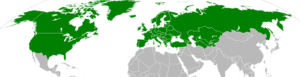
FN's Økonomiske Kommission for Europa
Kort over UNECE's 56 medlemslande.
FN's Økonomiske Kommission for Europa er et organ under FN's økonomiske og sociale råd, der blev etableret i 1947 med det formål at forbedre økonomisk samarbejde mellem dens 56 medlemsstater. Udover lande i Europa er USA, Canada, Tyrkiet, Israel samt landene i Centralasien medlem.